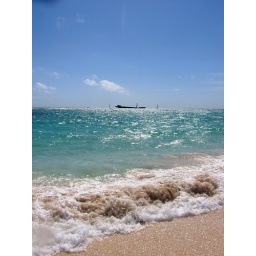
ship in the ocean